Unearthed and Understood

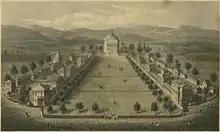
Still Frame. Archival

Unearthed and Understood is a documentary produced by the President's Commission on Slavery and the University at the University of Virginia. The film, produced and directed by Eduardo Montes-Bradley for Heritage Film Project, premiered at the "Universities Confronting the Legacy of Slavery" symposium in Charlottesville on October 16, 2014.